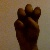
The image shows a hand gesture representing the letter 'E' in Indian Sign Language.